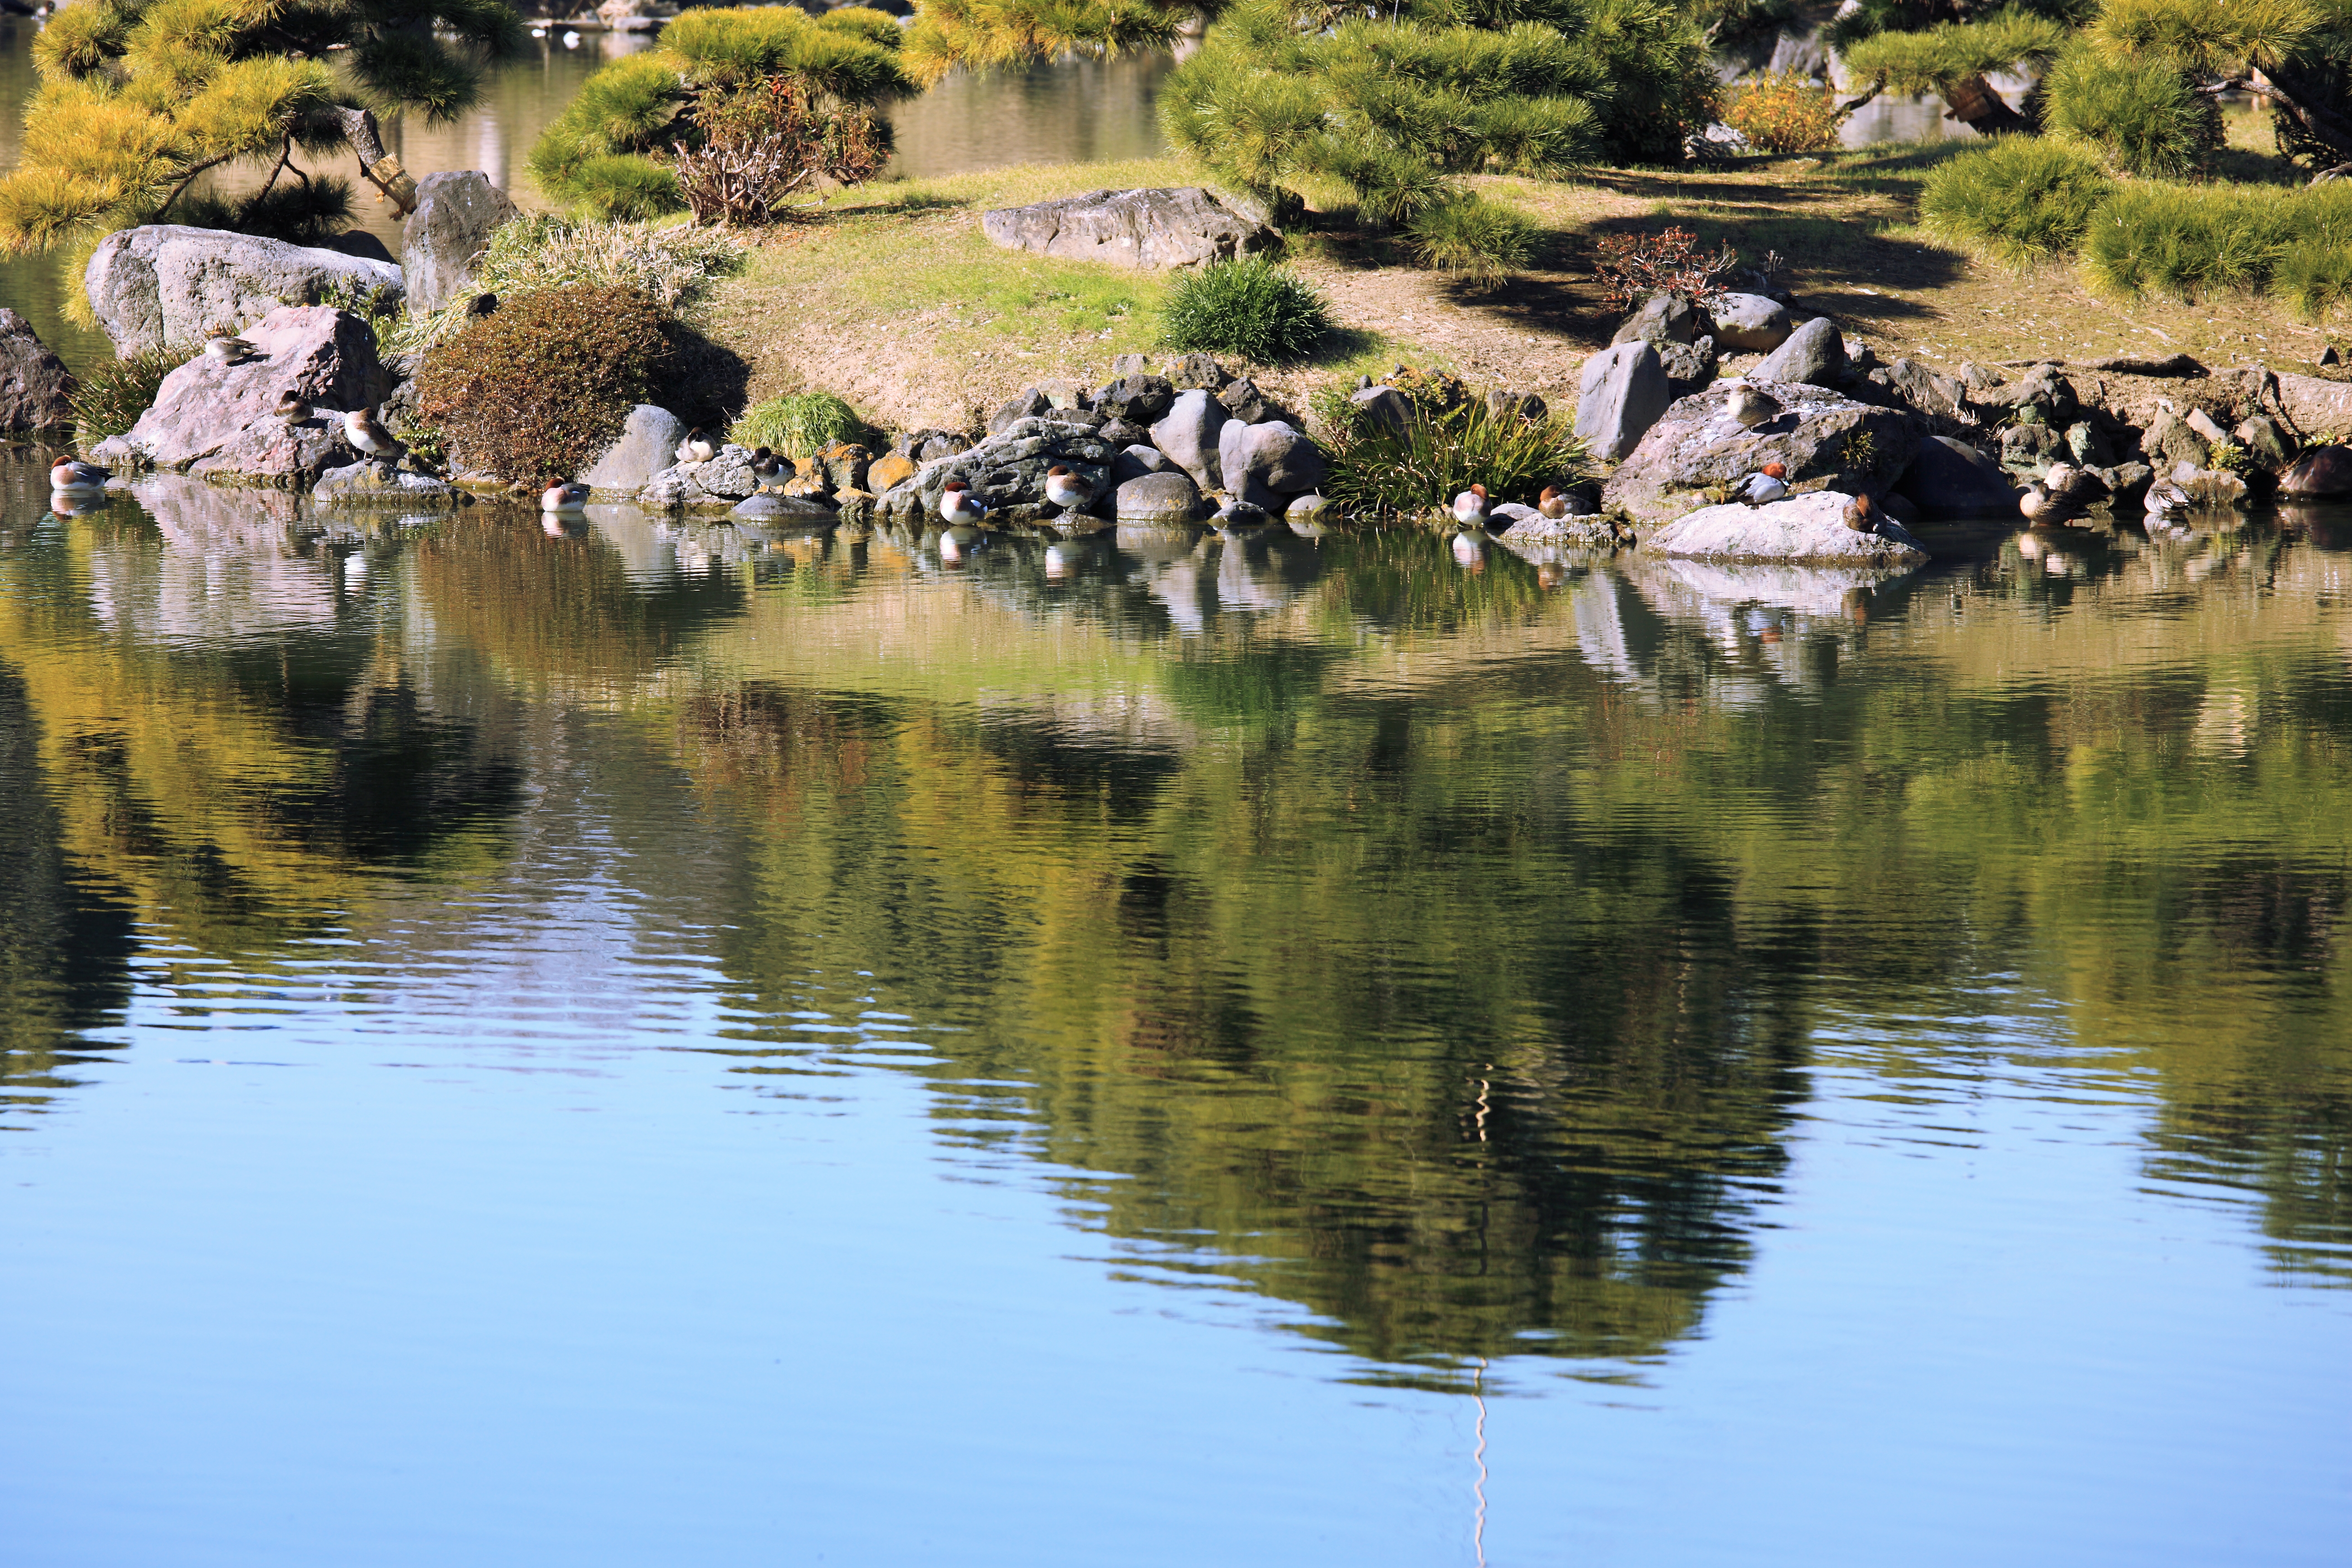
tree, water, nature, flower, lake, river, pond, reflection, high, garden, waterway, cool image, japanese, 5d, style, hires, markii, hi, res, resolution